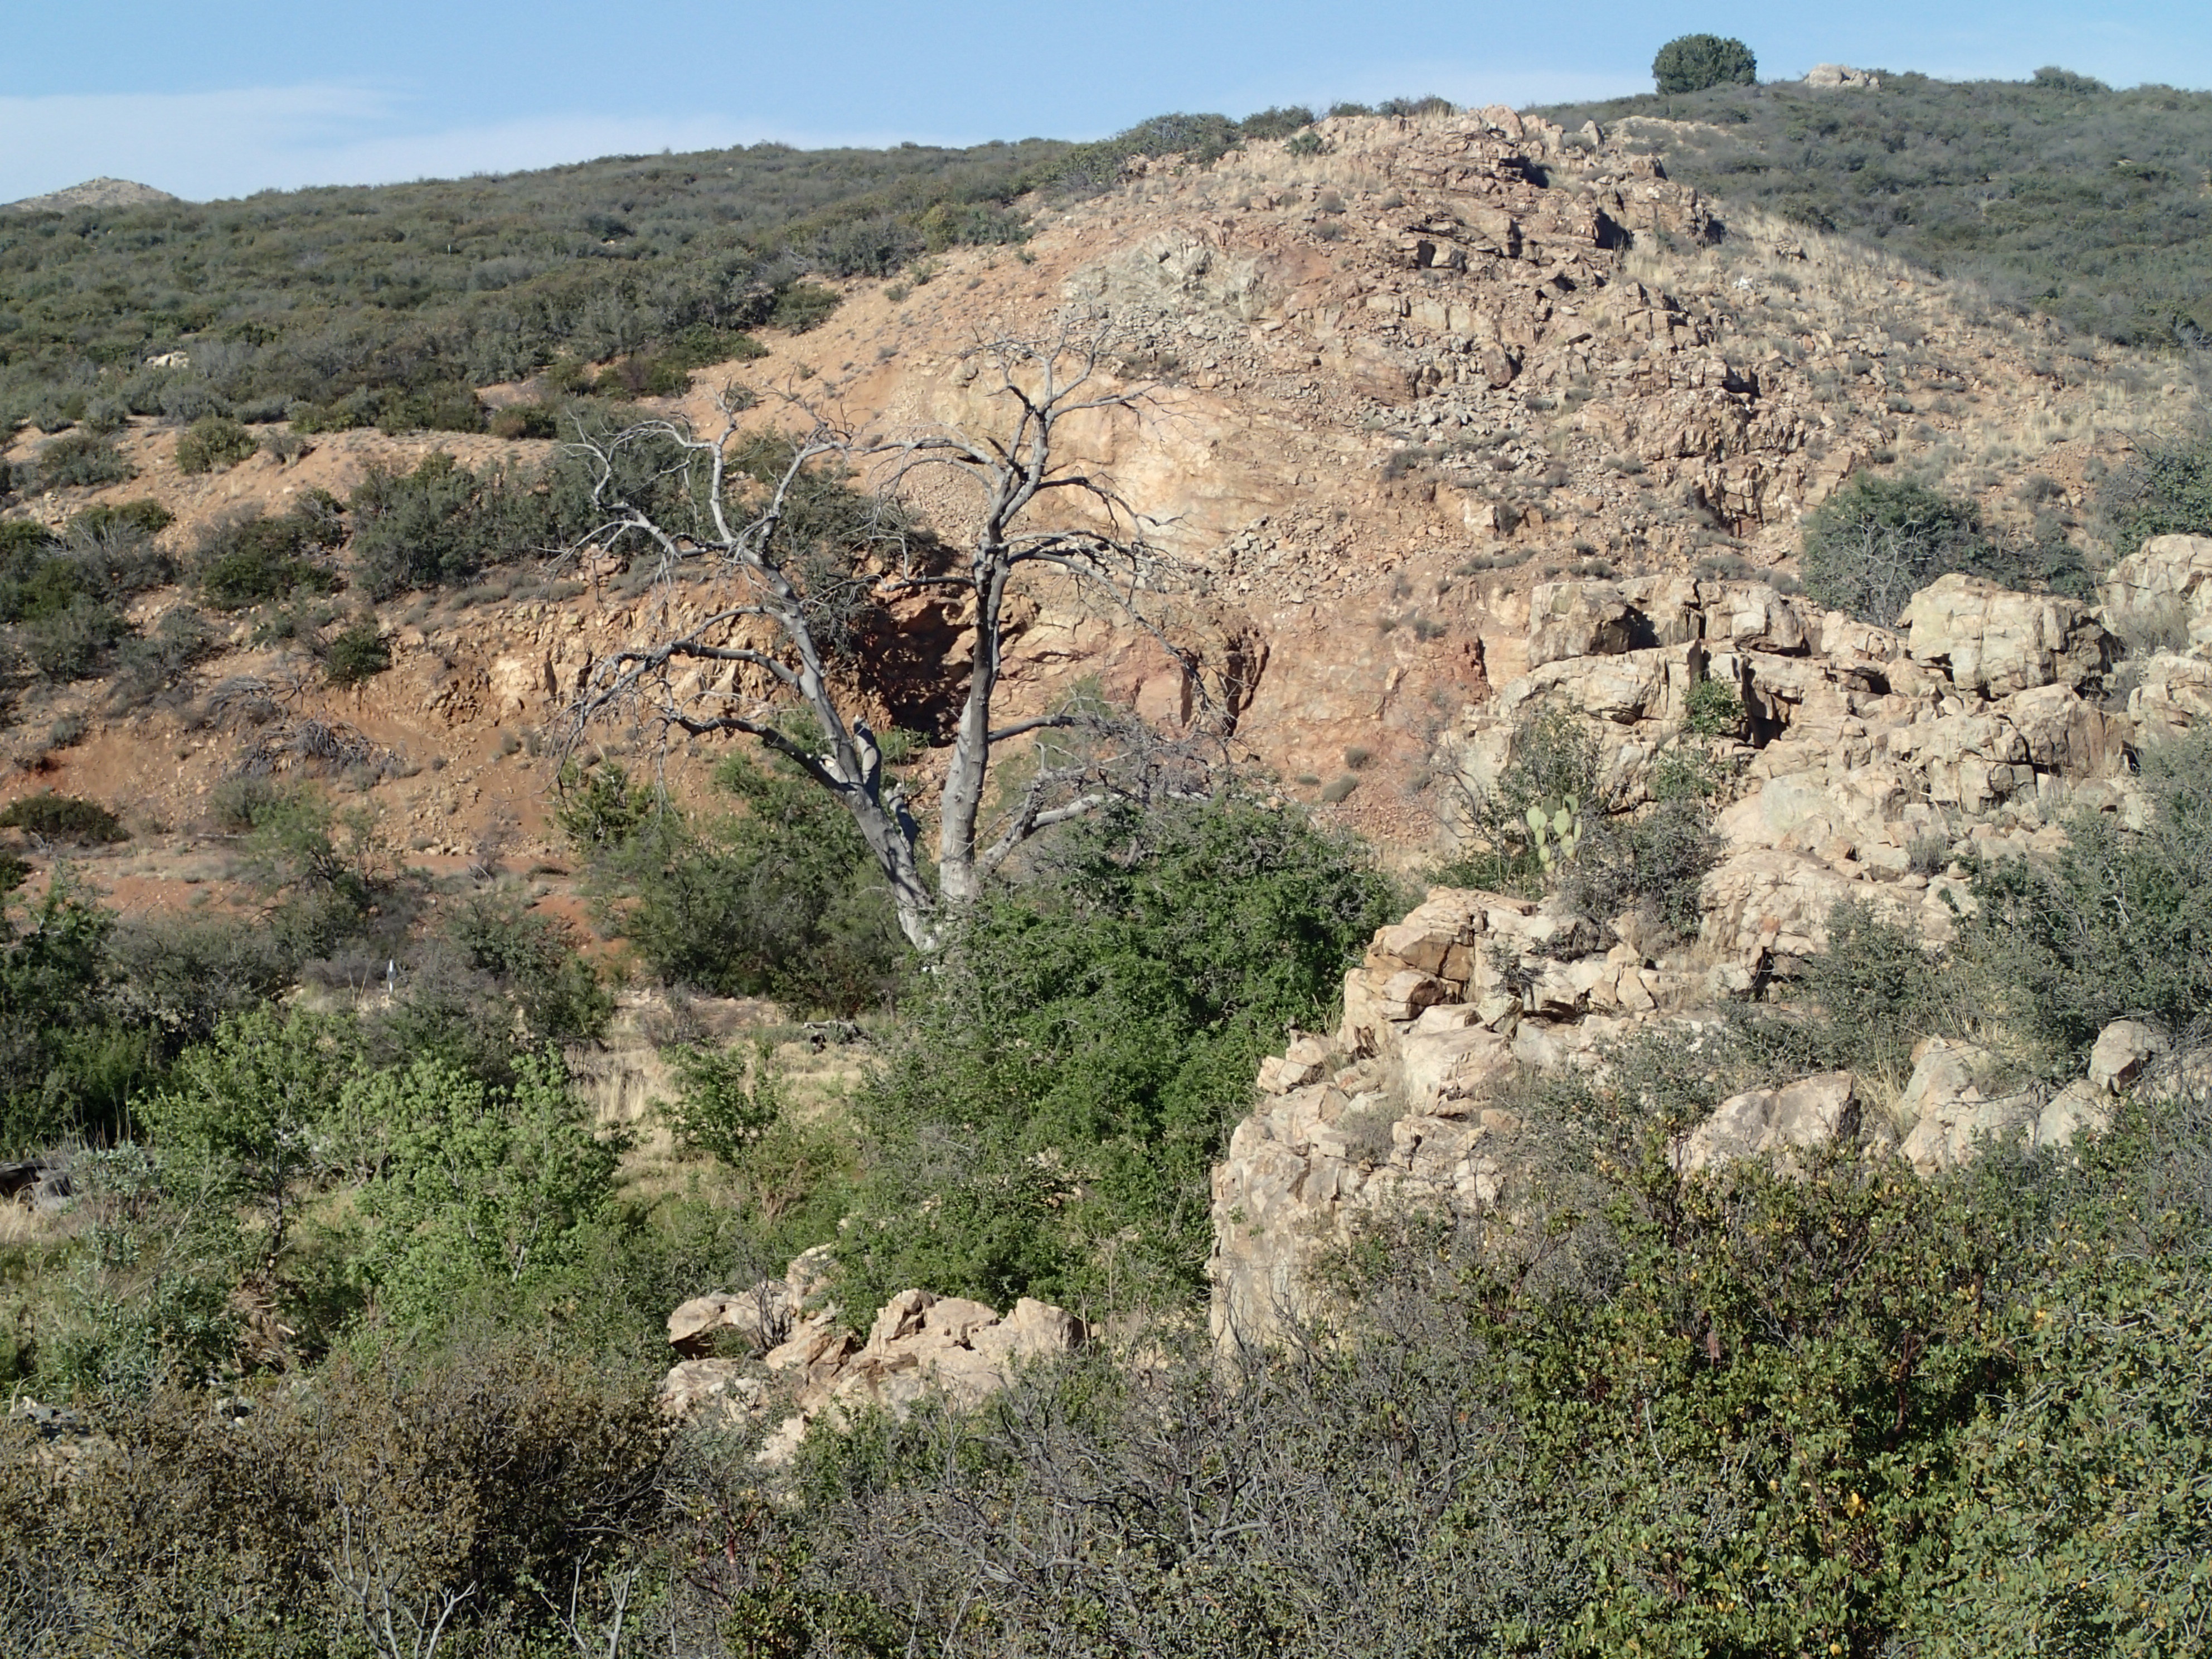
landscape, rock, wilderness, mountain, trail, valley, cliff, canyon, terrain, ridge, geology, badlands, plateau, ecosystem, wadi, ancient history, geographical feature